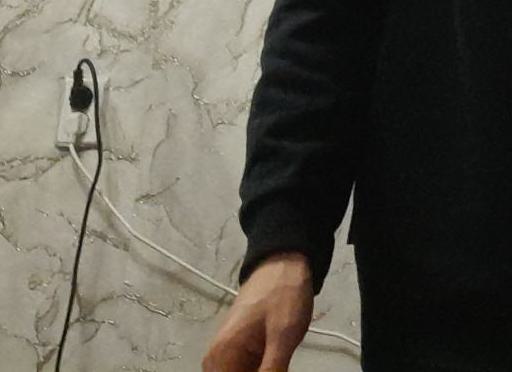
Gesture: no_gesture